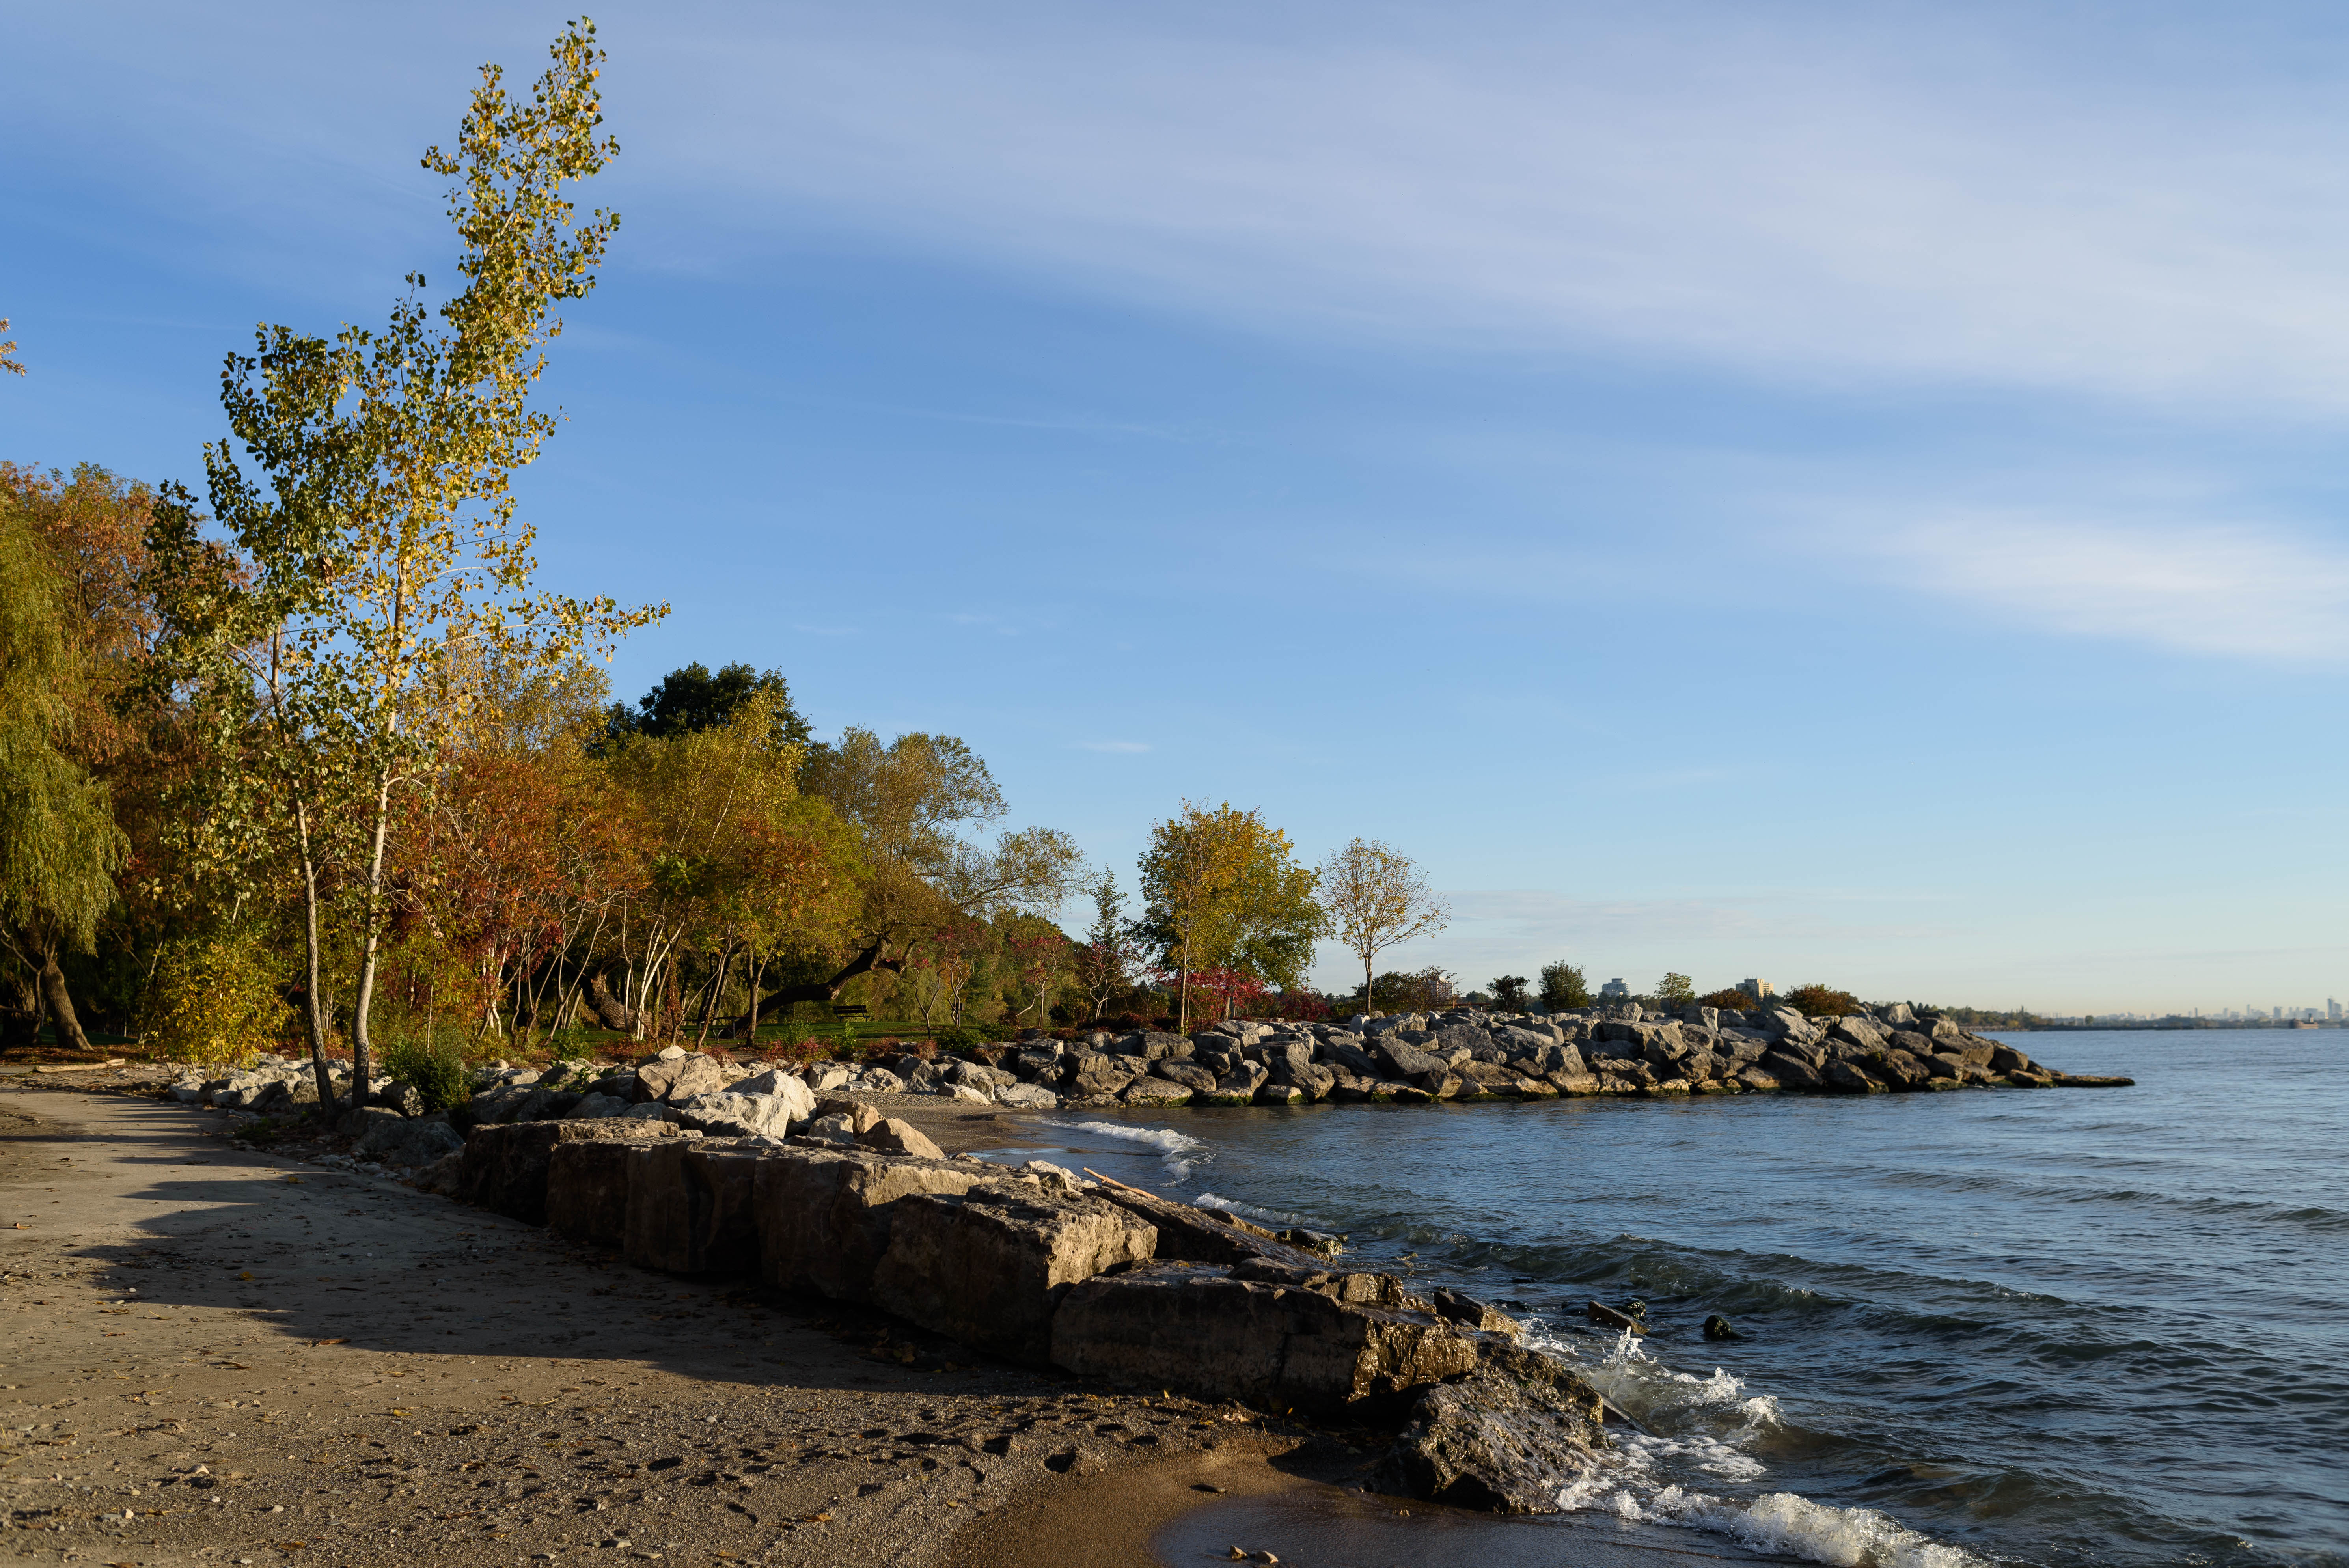
beach, landscape, sea, coast, tree, water, nature, rock, morning, fall, shore, lake, river, vacation, reflection, autumn, park, bay, nikon, terrain, season, waterway, body of water, trees, sunny, publicdomain, canada, domain, public, jack, d750, mississauga, ontario, darling, ca